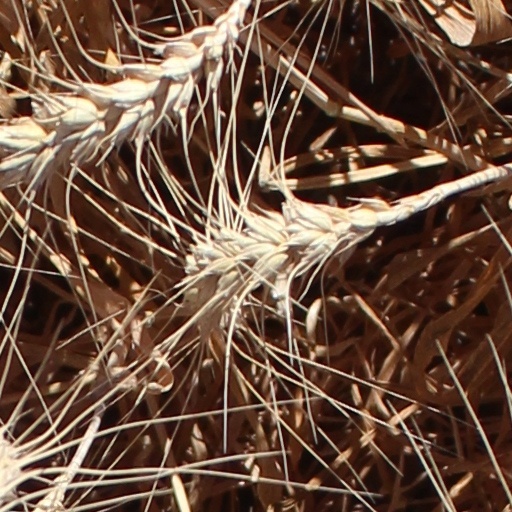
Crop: wheat